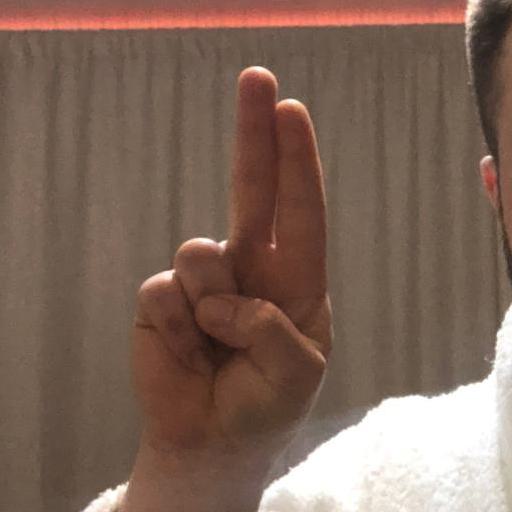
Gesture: two_up